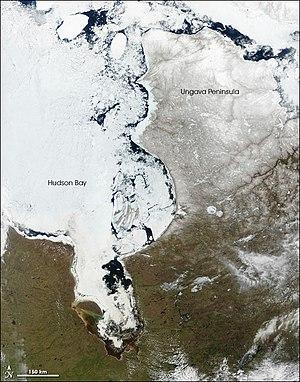
La péninsule d'Ungava est une péninsule d'une superficie d'environ 250 000 km² située dans la région du Nunavik, au Québec. Elle se situe entre la baie d'Hudson, à l'ouest, le détroit d'Hudson, au nord, et la baie d'Ungava, à l'est. La péninsule est elle-même incluse dans la péninsule du Labrador.
La baie d'Hudson est une baie située au Canada. Il s'agit d'une des plus grandes baies au monde, elle est entourée par les provinces du Québec, de l'Ontario, du Manitoba et par le territoire du Nunavut. L'Organisation hydrographique internationale la considère comme une partie de l'océan Arctique dont elle forme ainsi une mer épicontinentale.